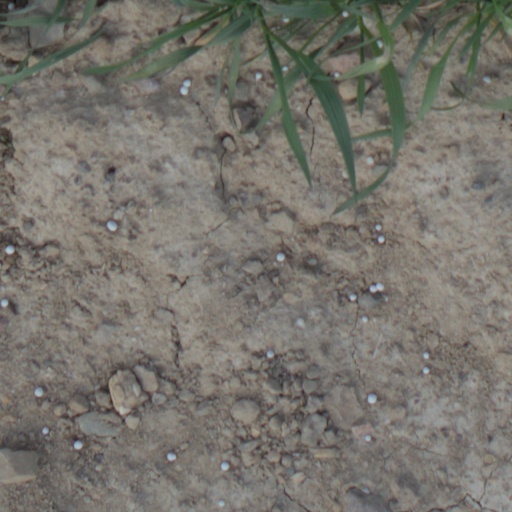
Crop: wheat